Roy Orbison

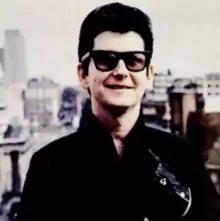
Orbison in 1967

By late 1964, Orbison had "occasionally treated himself to a groupie" and his wife Claudette had had an affair with the builder Braxton Dixon, who had built Orbison's house. After Roy became aware of the affair, he fired Dixon and finished building the house himself (with the help of a hired carpenter). In early 1965, Roy confirmed that Claudette and he were divorced. Later in 1965, Claudette gave birth to Roy's third child, and Roy and Claudette reunited several months later.